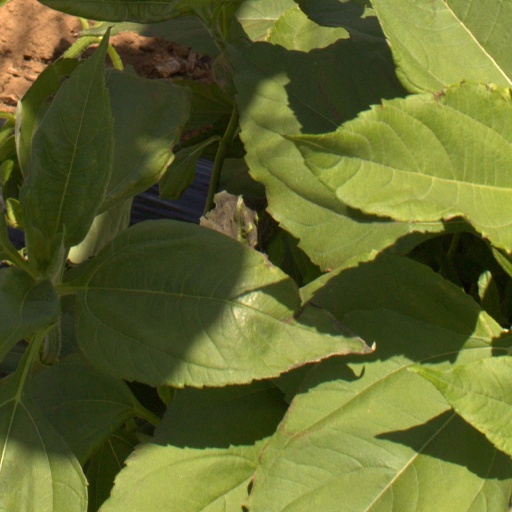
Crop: Jerusalem artichoke